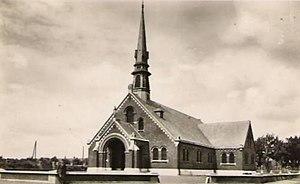
Église Saint-Louis des cités de la fosse n° 5 - 5 bis de la Compagnie des mines de Béthune dans le bassin minier du Nord-Pas-de-Calais, Grenay, Pas-de-Calais, Nord-Pas-de-Calais, France. L'architecte est Gustave Umbdenstock, mort le 16 novembre 1940. L'église Saint-Louis est inscrite aux monuments historiques depuis le 9 octobre 2009 et est inscrite sur la liste du patrimoine mondial par l'Unesco le 30 juin 2012 et y constitue en partie le site no 84. This building is inscrit au titre des Monuments Historiques. It is indexed in the Base Mérimée, a database of architectural heritage maintained by the French Ministry of Culture,
La fosse nᵒ 5 - 5 bis de la Compagnie des mines de Béthune est un ancien charbonnage du Bassin minier du Nord-Pas-de-Calais, situé à Loos-en-Gohelle. La fosse nᵒ 5 est commencée le 16 avril 1873, le fonçage n'est pas particulièrement complexe, et la fosse peut commencer à produire le 15 mai 1875. Elle est très rapidement productive, et compense la fermeture de la fosse nᵒ 4. Le puits nᵒ 5 bis est commencé en 1901 à une cinquantaine de mètres du puits nᵒ 5. La fosse est détruite durant la Première Guerre mondiale. Lors de la reconstruction, le puits nᵒ 5 conserve un chevalement métallique, alors que le puits nᵒ 5 bis est équipé d'un chevalement en béton armé. Tous deux assurent l'extraction. De vastes cités sont reconstruites au nord de la fosse, ainsi qu'une église, et le terril conique nᵒ 59 prend de la hauteur.